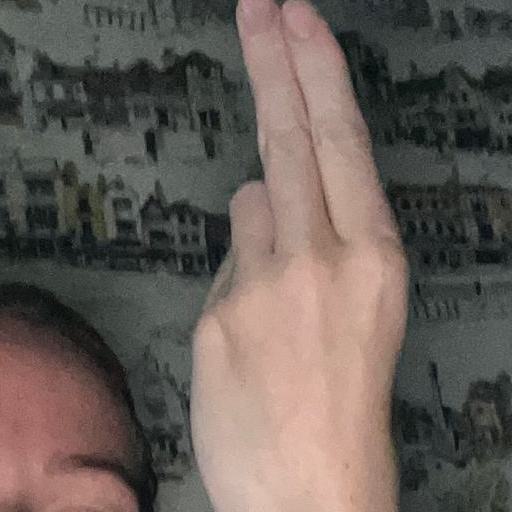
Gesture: two_up_inverted